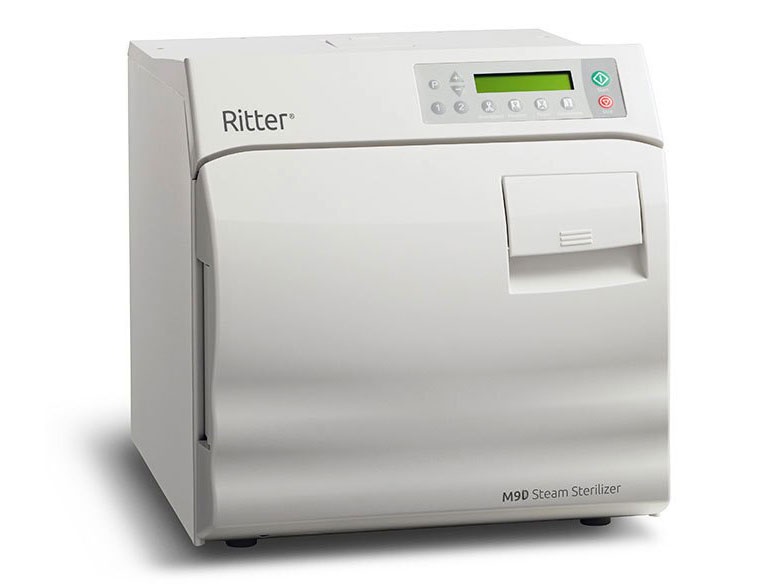
NEW – Midmark/Ritter M9 Ultraclave – Automatic Autoclave 1 YR WARRANTY
Specifications and Features: Overall Length w/Plug: 20.4″ (51.8 cm) Overall Width: 15.3″ (38.9 cm) Overall Height w/Printer: 15.8″ (40.1 cm) Minimum Counter Top Area: 15.3″ x 17.9″ (38.9 cm x 45.4 cm) Unit Weight: 73 lbs (33.1 kg) Shipping Weight: 81 lbs. (36.7 kg) Water Reservoir Capacity: 1.1 gallons (4.1 liters) Electrical Requirements: 115 VAC, 50/60 Hz, 15 Amps, Single Phase. Please note that a separate, dedicated circuit is recommended for this sterilizer. Chamber Diameter: 9″ (22.9 cm) Chamber Depth: 15″ (38.1 cm) Chamber Volume: 3.5 gallon (13.4 liters) Large Tray Size (2 Included): 7.3″ (18.6cm) Wide x 12″ (30.5cm) Long x .8″ (2.2cm) Deep Small Tray Size (2 Included): 5.6″ (14.3cm) Wide x 12″ (30.5cm) Long x .8″ (2.2cm) Deep Warranty: 1 Year Factory Warranty Meets the requirements of ASME Boiler and Pressure Vessel Code NEW – Midmark/Ritter M9 Ultraclave – Automatic Autoclave 1 YR WRNTY! Ritter/Midmark M9 Ultraclave With Automatic Door The M9 Ultraclave exceeds the standard parameters for time, pressure and temperature necessary to kill microorganisms by utilizing saturated steam under pressure. The 9″ x 15″ inch stainless steel chamber is more than adequate for most busy clinics. The Midmark M9D is an American made product. To this day these machines are still manufactured in Versailles, OH USA. The unit has gone through numerous improvements and upgrades since its inception.
Brand: Supply Store NOW
Category: Business & Industrial > Science & Laboratory > Laboratory Equipment > Autoclaves